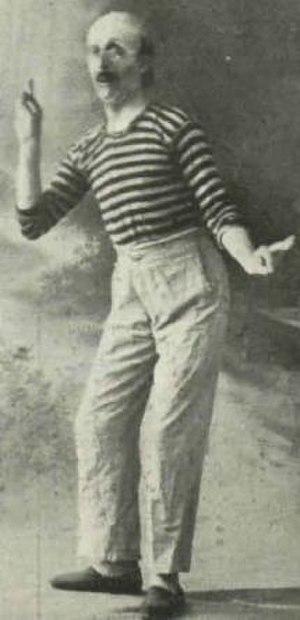
Salvador Videgain, né le 26 février 1886 à Madrid et décédé le 10 octobre 1957 à Madrid, est un chanteur et acteur espagnol.